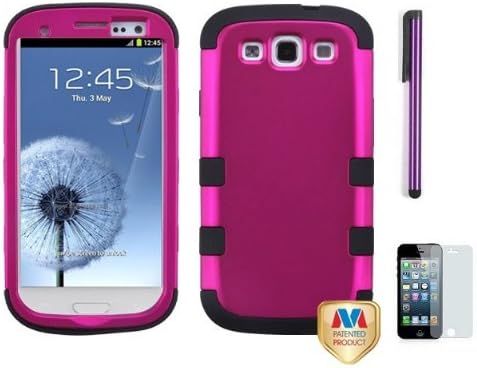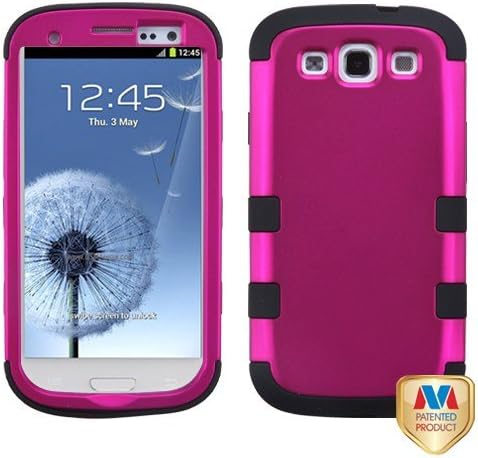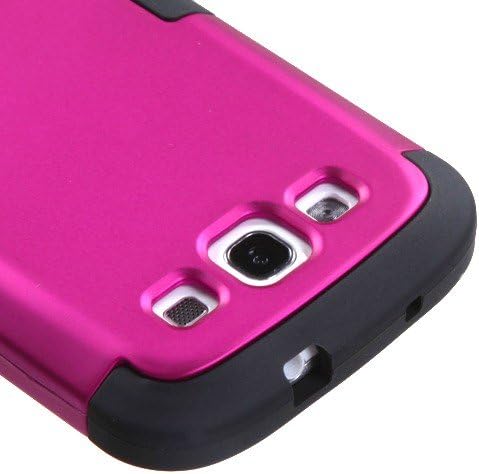
PINK Premium Hybrid Two Layer Armor Samsung Galaxy S3 III I747 / I9300 Phone Protector Case With Purple Touch Screen Stylus Pen And Phone Stand S
Category: Cell Phones & Accessories
our iPhone cases are made with Revolutionary sublimation process, to avoid getting scratch, image will be very sharp and clear for long period of time.
Features: Cute Samsung Galaxy S3 case for your Samsung Galaxy S3 | Protects your phone from scratches, dirt and bumps. | our Hard plastic case, accessable all sensors, ports, and controls on your Samsung galaxy s3, while offering superior comfort in-hand | Simply remove the battery cover and clip on the hard plastic portion of the protective Flip Cover in its place. | Available in multiple colors